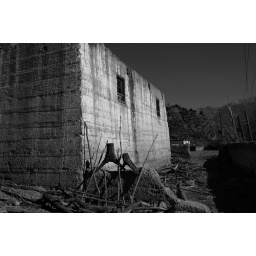
A Tibetan house in a side canyon of the Mekong below Deqin.